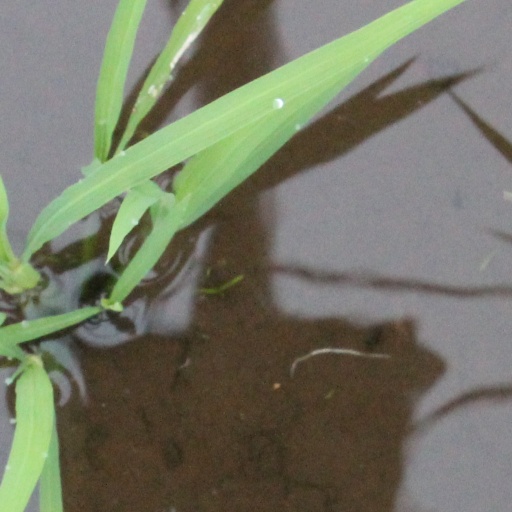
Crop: rice